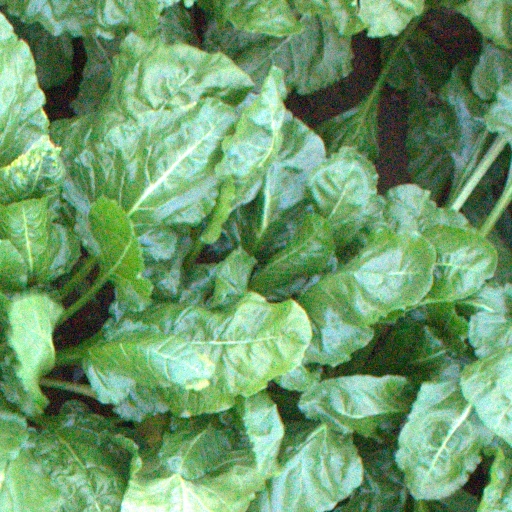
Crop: sugar beet